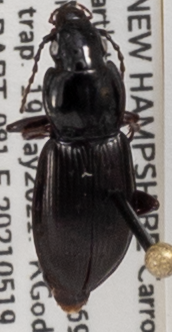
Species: Pterostichus pensylvanicus
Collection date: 2021-05-19
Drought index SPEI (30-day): -0.088
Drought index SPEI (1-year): -1.69
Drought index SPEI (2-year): -0.36